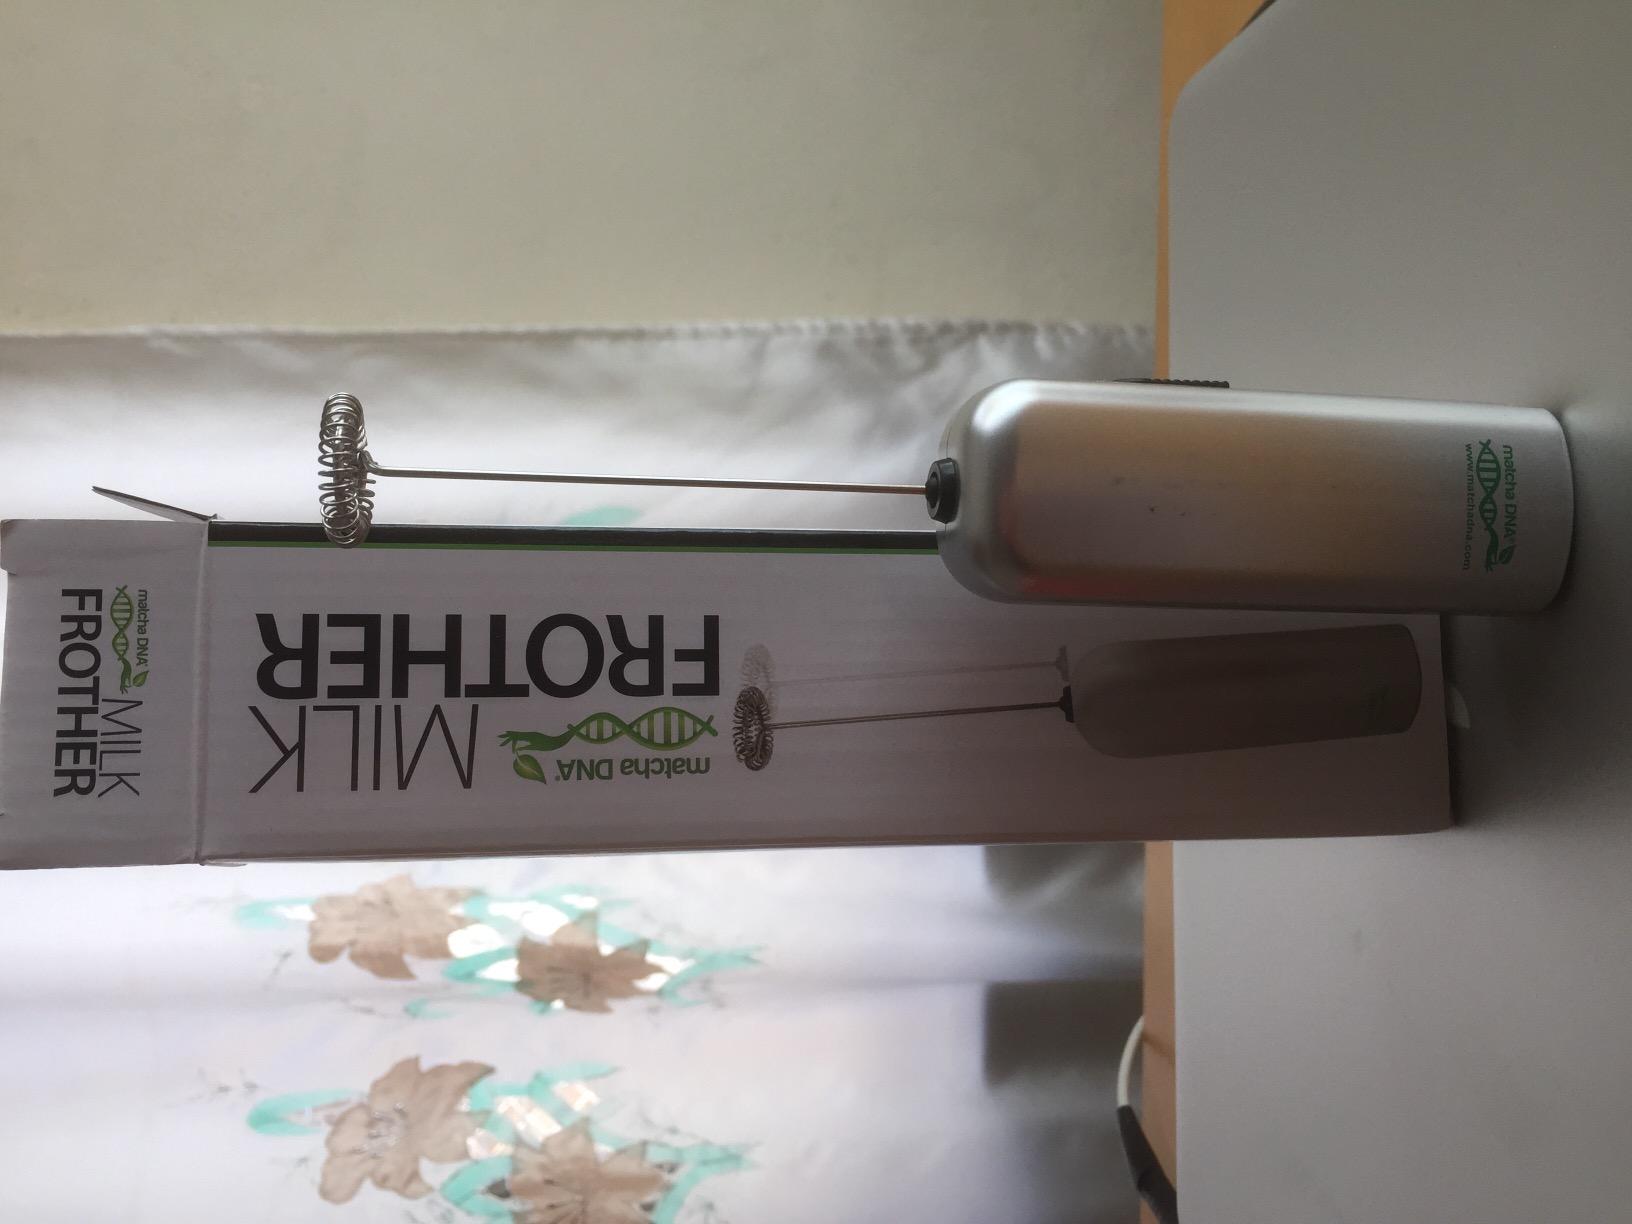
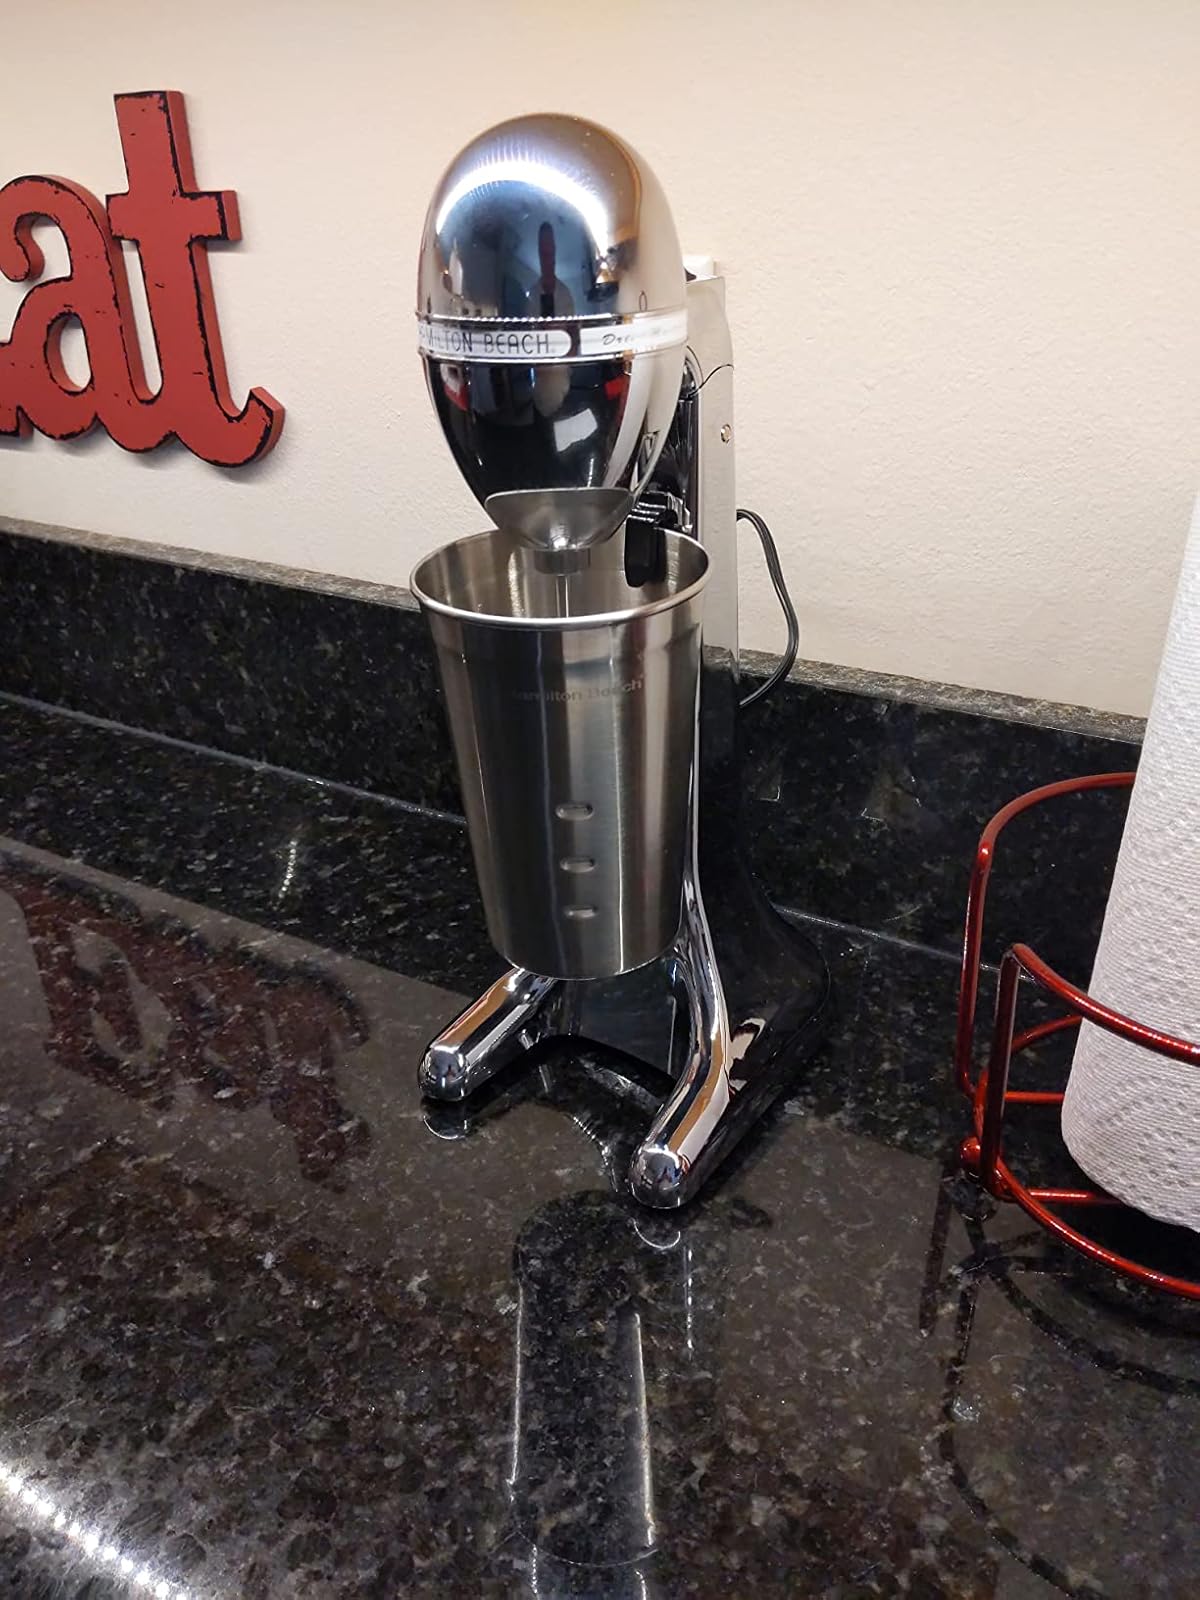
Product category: items_mixer
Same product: no